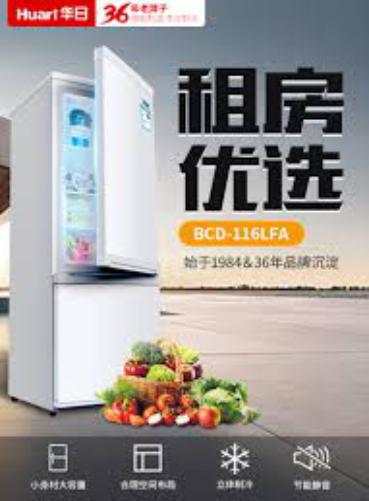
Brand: huari appliance
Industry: Electronic